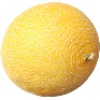
Label: Cantaloupe 1